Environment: real
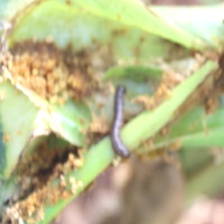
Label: fall_armyworm